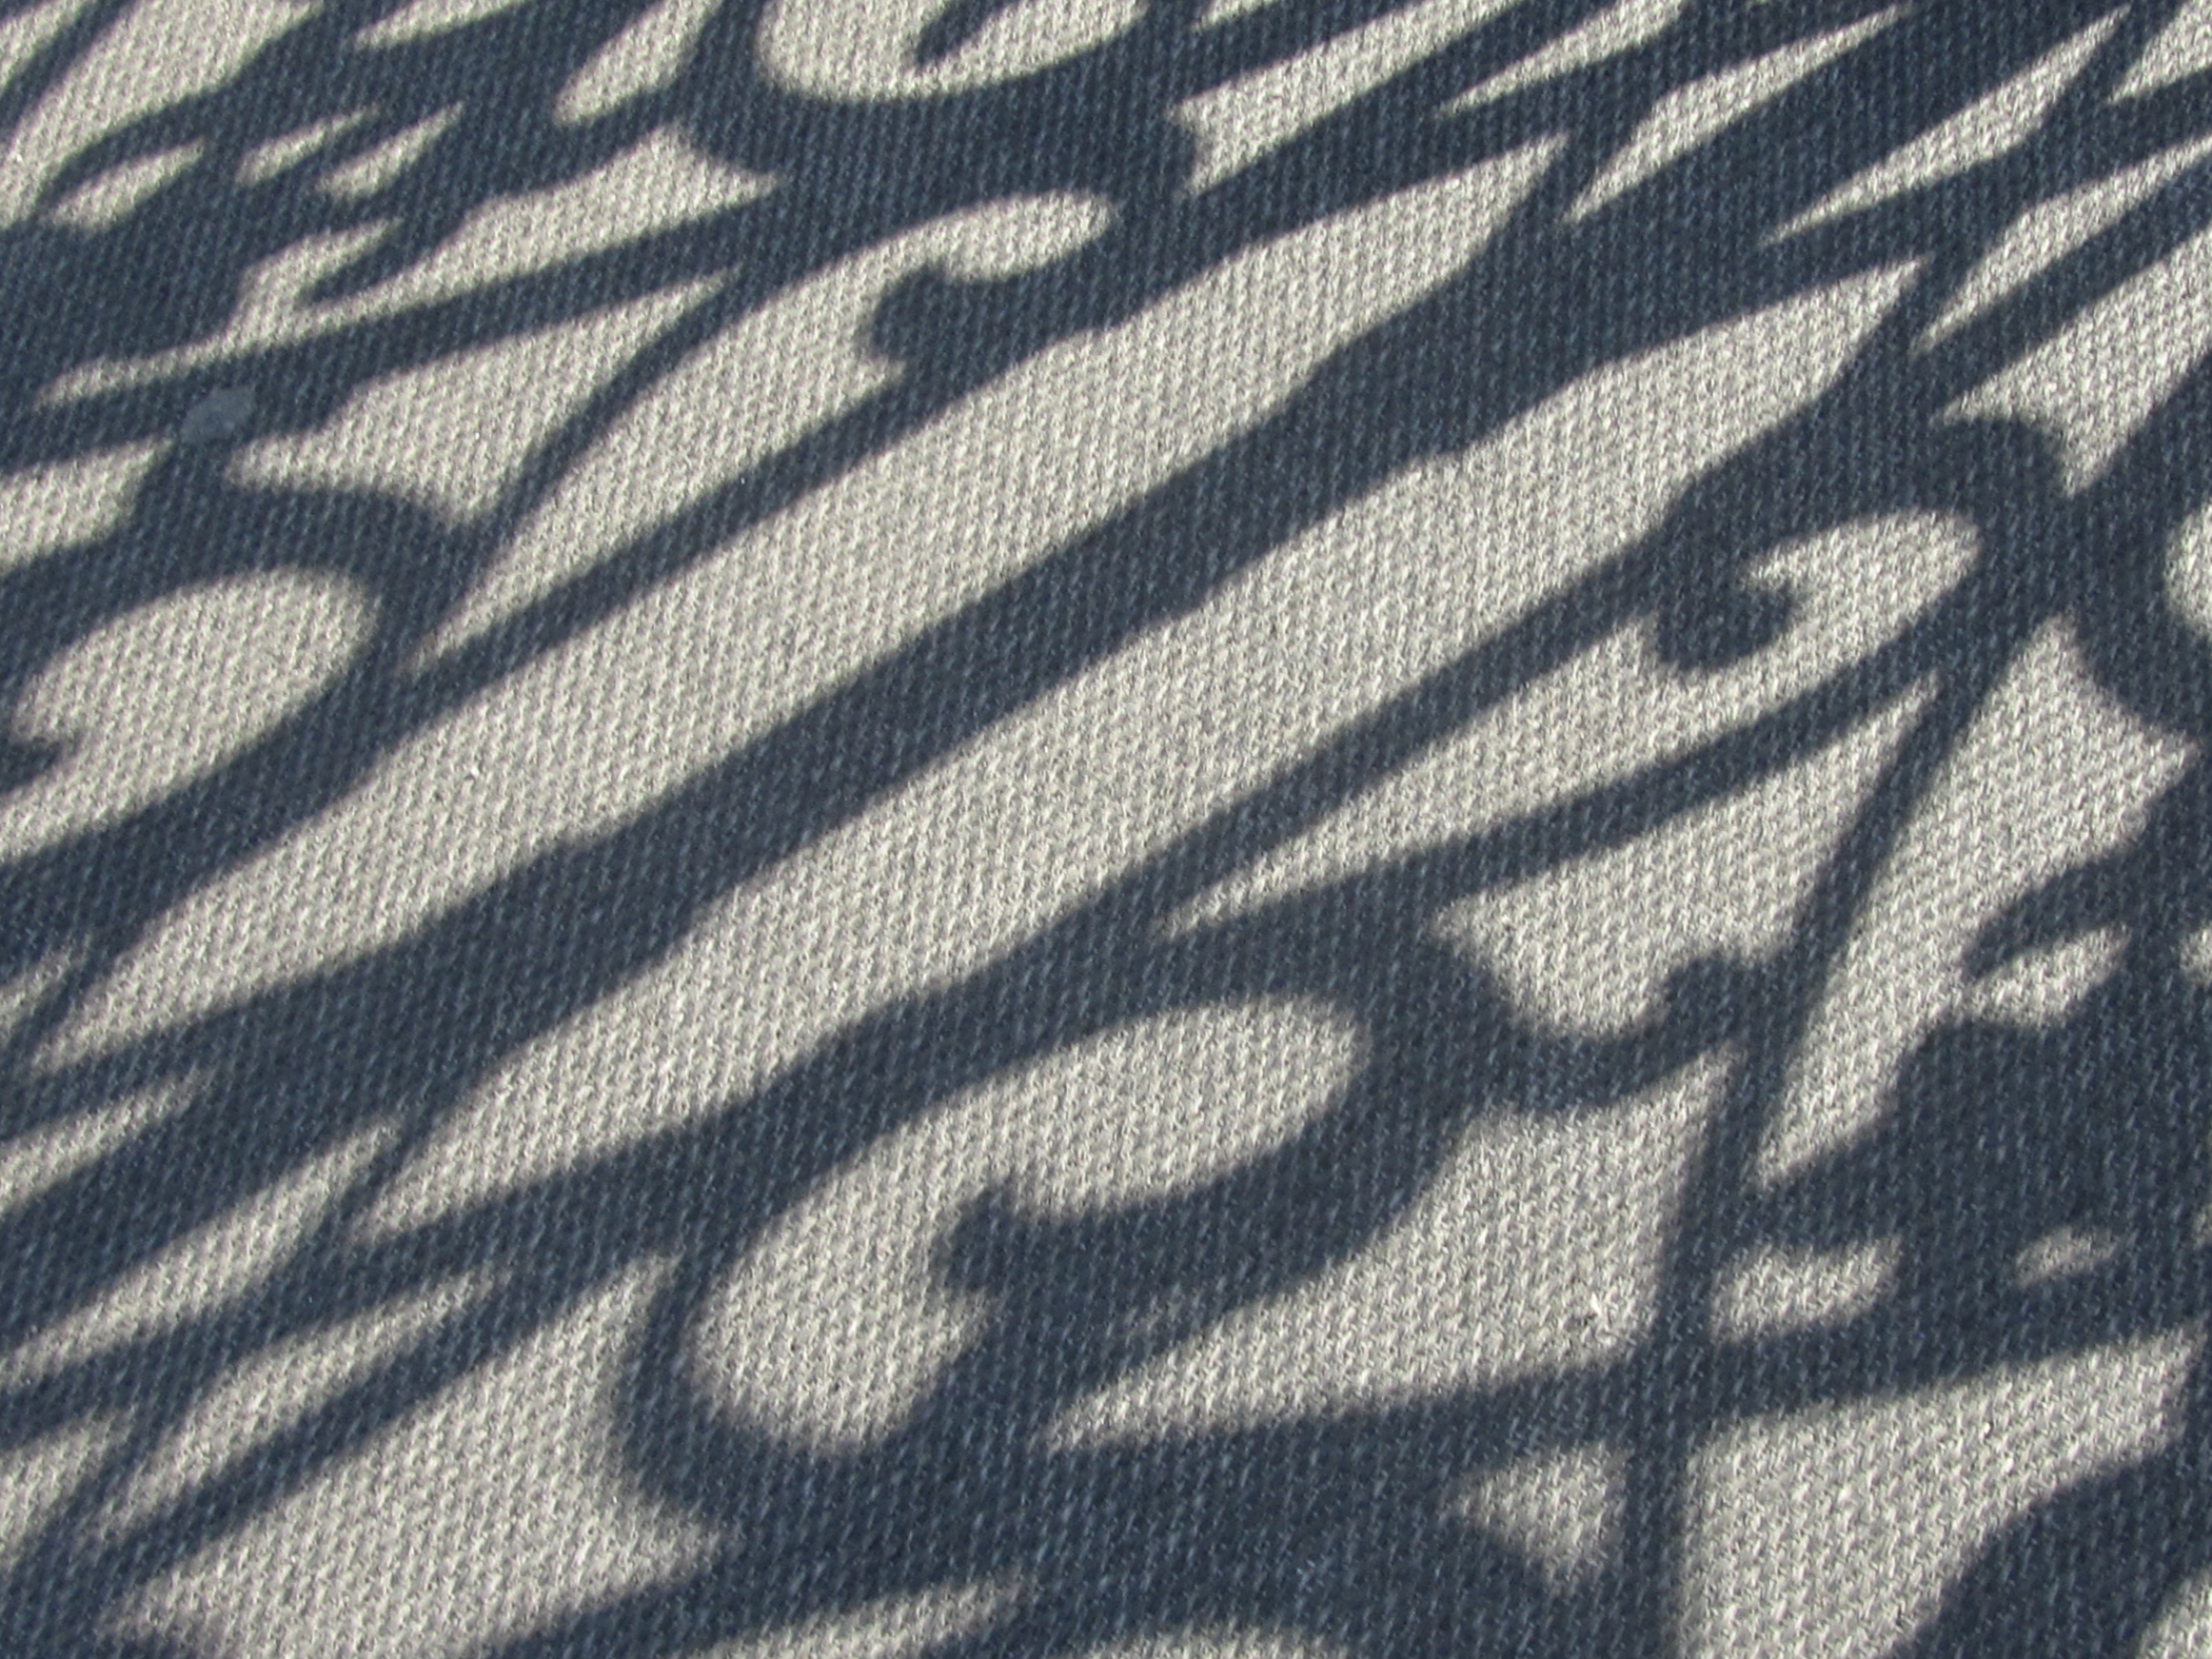
architecture, texture, floor, rail, pattern, line, metal, shadow, black, grey, background, design, ornate, carpet, iron, cast iron, railings, flooring